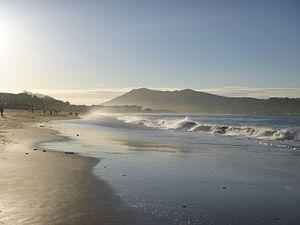
Les Chiens et les Loups est un roman d'Irène Némirovsky, publié à la fin de l'année 1939 en feuilleton dans l'hebdomadaire Gringoire, puis chez Albin Michel en 1940. Éclipsée par la drôle de guerre, c'est la dernière œuvre d'Irène Némirovsky parue de son vivant en volume et sous son nom, avant son interdiction professionnelle puis sa déportation à Auschwitz, où elle meurt au bout d'un mois.